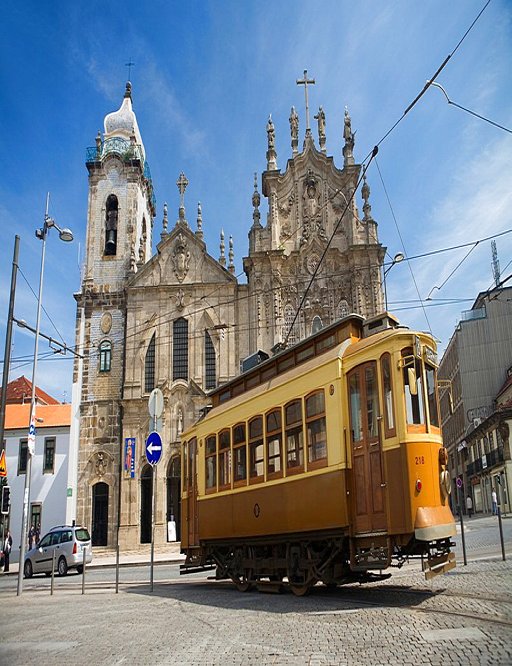
overview of the tram in a square